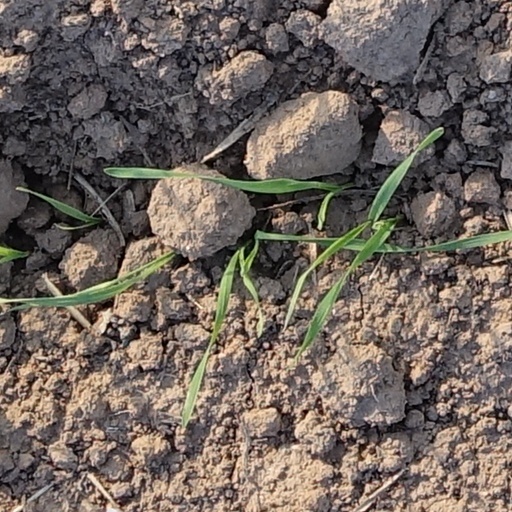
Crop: wheat